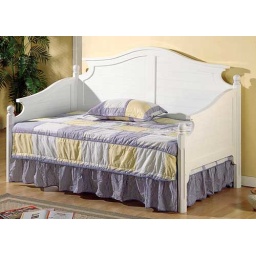
219 day bed in white $319